Fredskapellet

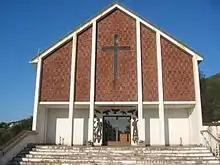
View of the chapel

Fredskapellet is a chapel of the Church of Norway in Narvik Municipality in Nordland county, Norway. It is located in the town of Narvik. It is an annex chapel in the Narvik parish which is part of the Ofoten prosti (deanery) in the Diocese of Sør-Hålogaland. The brick chapel was built in a long church style in 1957 using plans drawn up by the architect Jan Inge Hovig. The chapel seats about 250 people.